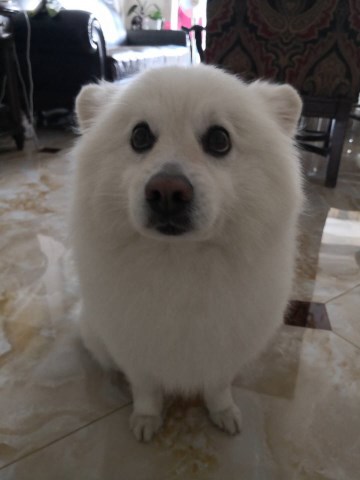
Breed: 253-n000107-Japanese_Spitzes